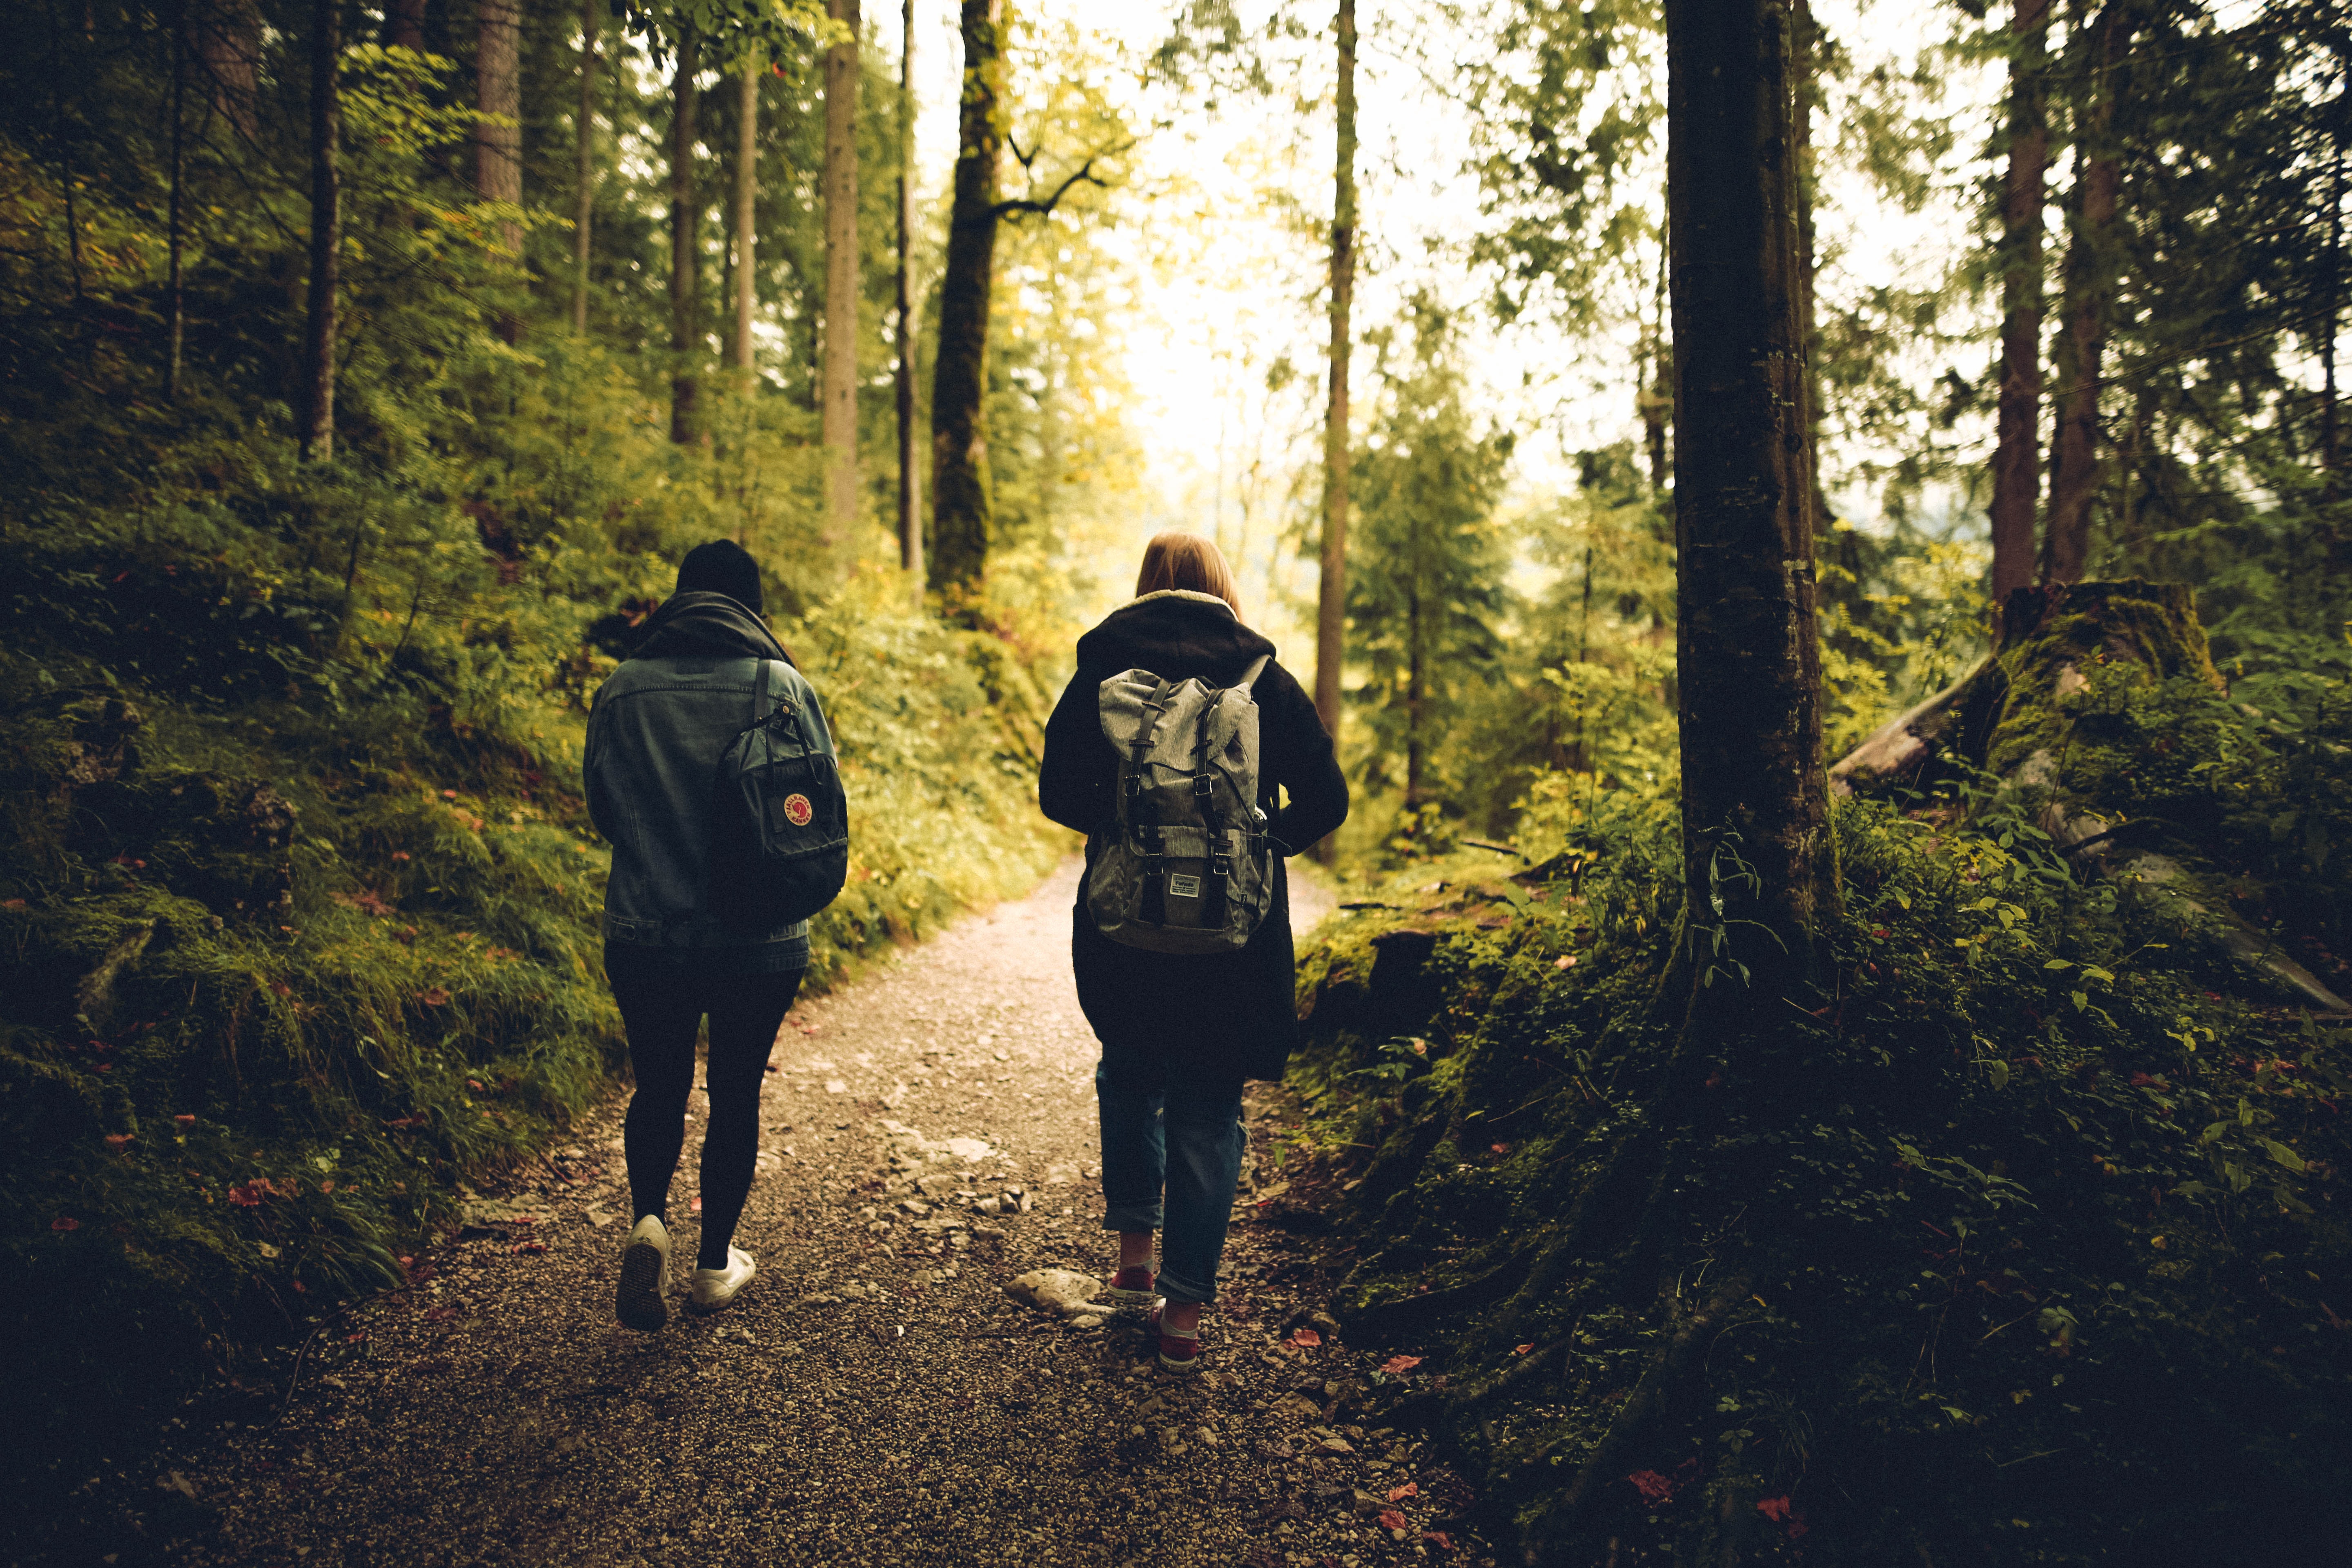
tree, nature, photograph, path, woodland, woody plant, forest, plant, wilderness, leaf, light, photography, trail, sunlight, autumn, walking, darkness, morning, shadow, sky, grass, adventure, recreation, girl, landscape, evening, fun, old growth forest, jungle